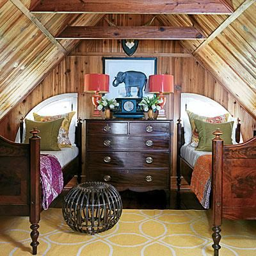
take a small room and make it feel bigger with twin beds .